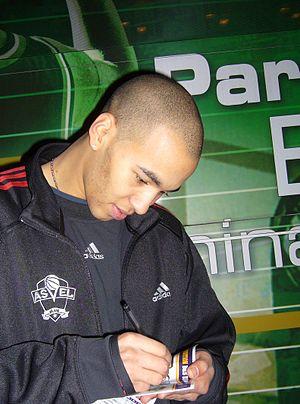
Yohann Sangare, né le 5 avril 1983 à Poissy, est un ancien joueur de basket-ball français, évoluant au poste de meneur.